Alfred Janniot

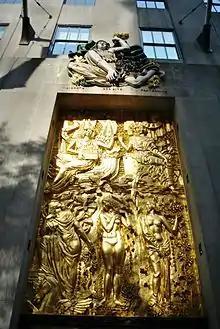
Gilded panel, the Maison Française at Rockefeller Center

Alfred Auguste Janniot (13 June 1889 – 15 July 1969) was a French Art Deco sculptor most active in the 1930s.